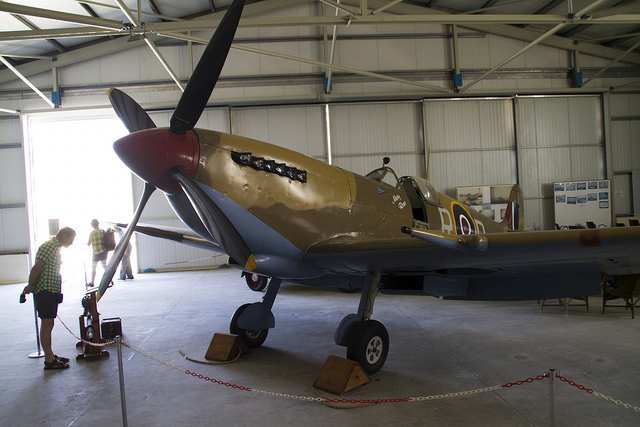
user: Given an image and a question. Answer the question in a short answer. Question: How do these fly? Short Answer:
assistant: propeller